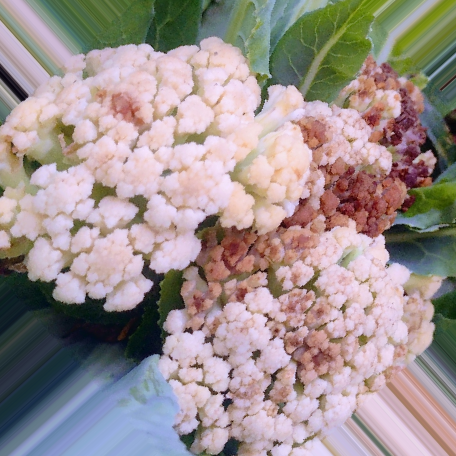
Label: Bacterial spot rot